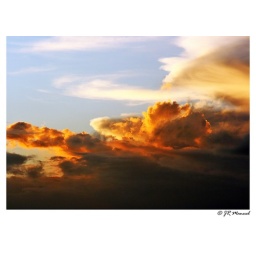
Just waiting for the sun to hide behind the mountains, caught these colorful clouds playing in the sky.